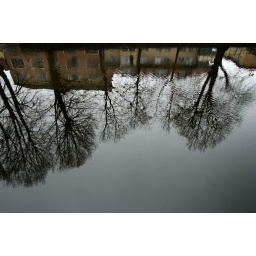
Refelections in the water in the river Byfjorden Uddevalla Sweden